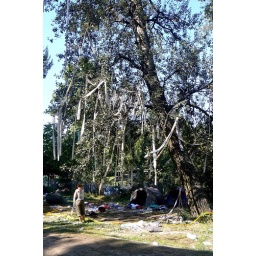
Toilet paper in tree